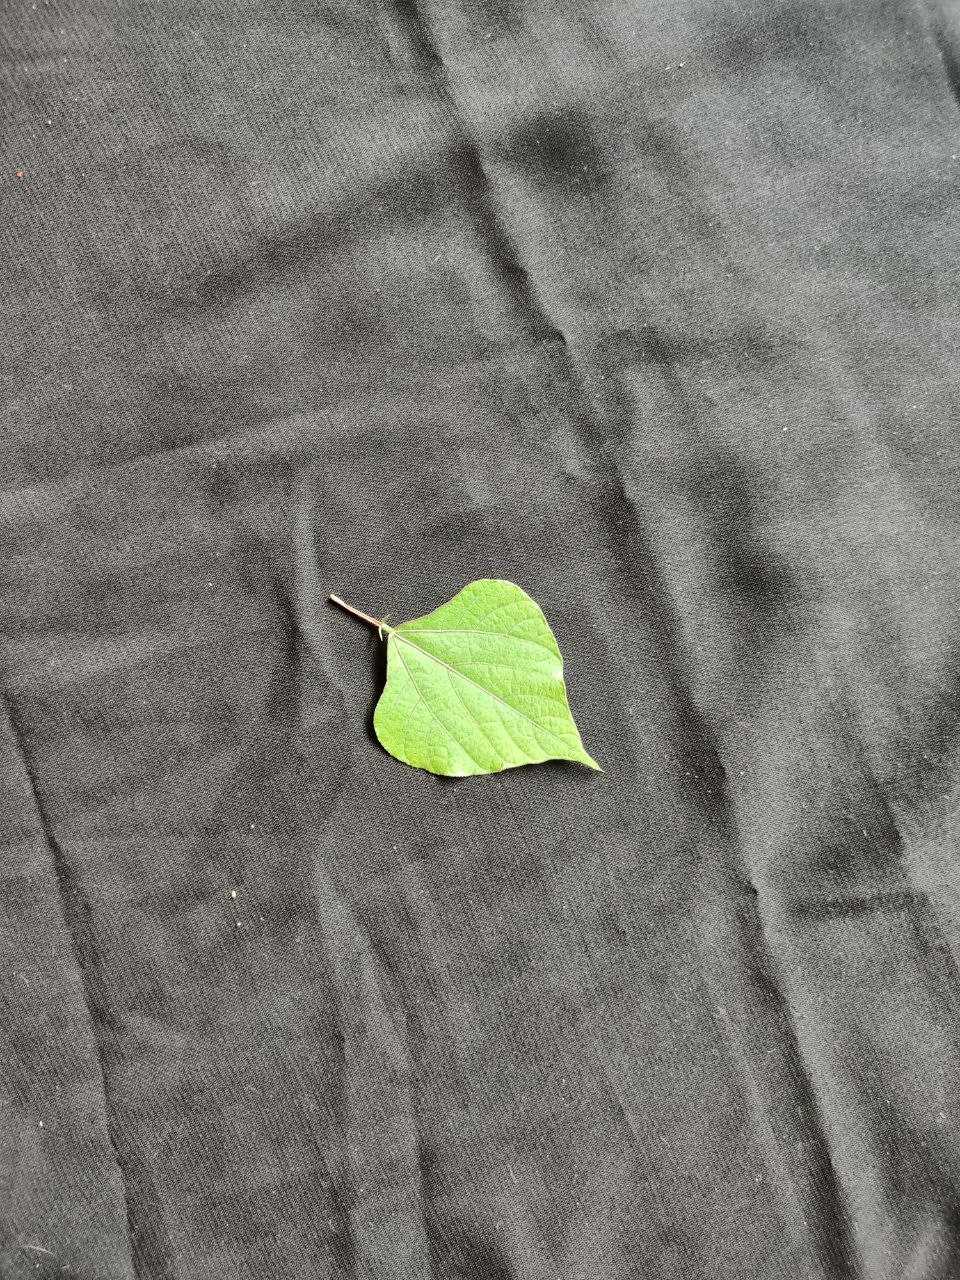
Crop: bean
Leaf condition: Fresh Leaf